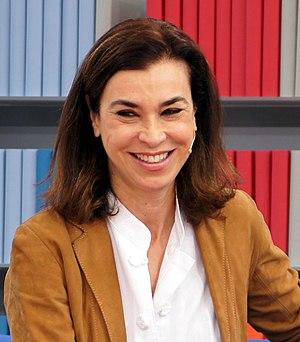
Carmen Posadas, née le 13 août 1953 à Montevideo, en Uruguay, est une écrivaine uruguayenne qui vit en Espagne.